United Left (Spain)

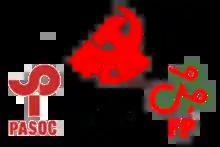
United Left logo from 1986. It was composed of the logos of the parties that signed the coalition. It would not be until 1988 that a specific logo for IU would be designed.

Following the electoral failure of the PCE in the 1982 general election (going from 10% to 4% of the votes), PCE leaders believed that the PCE alone could no longer effectively challenge the electoral hegemony of the Spanish Socialist Workers' Party (PSOE) on the left. With this premise, the PCE began developing closer relations with other left-wing groups, with the vision of forming a broad left coalition. IU slowly improved its results, reaching 9% in 1989 (1,800,000 votes) and nearly 11% in 1996 (2,600,000 votes). The founding organizations were: Communist Party of Spain, Progressive Federation, Communist Party of the Peoples of Spain, PASOC, Carlist Party, Humanist Party, Unitarian Candidacy of Workers, and Republican Left.